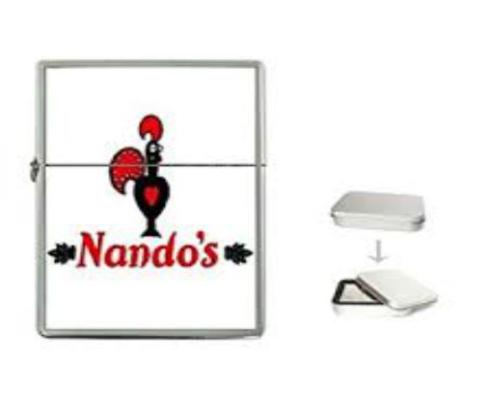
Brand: nandos
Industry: Food